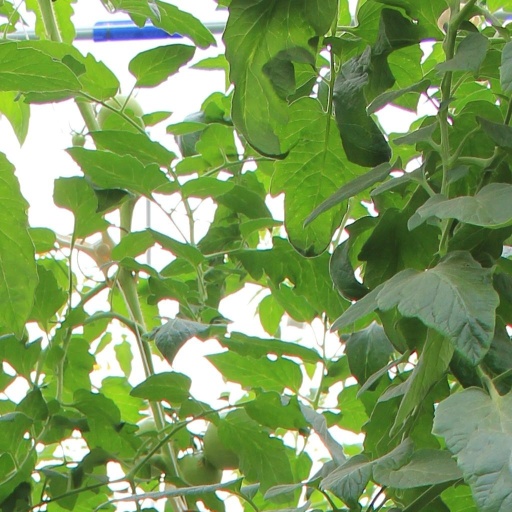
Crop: tomato